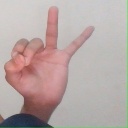
अक्षर: ण